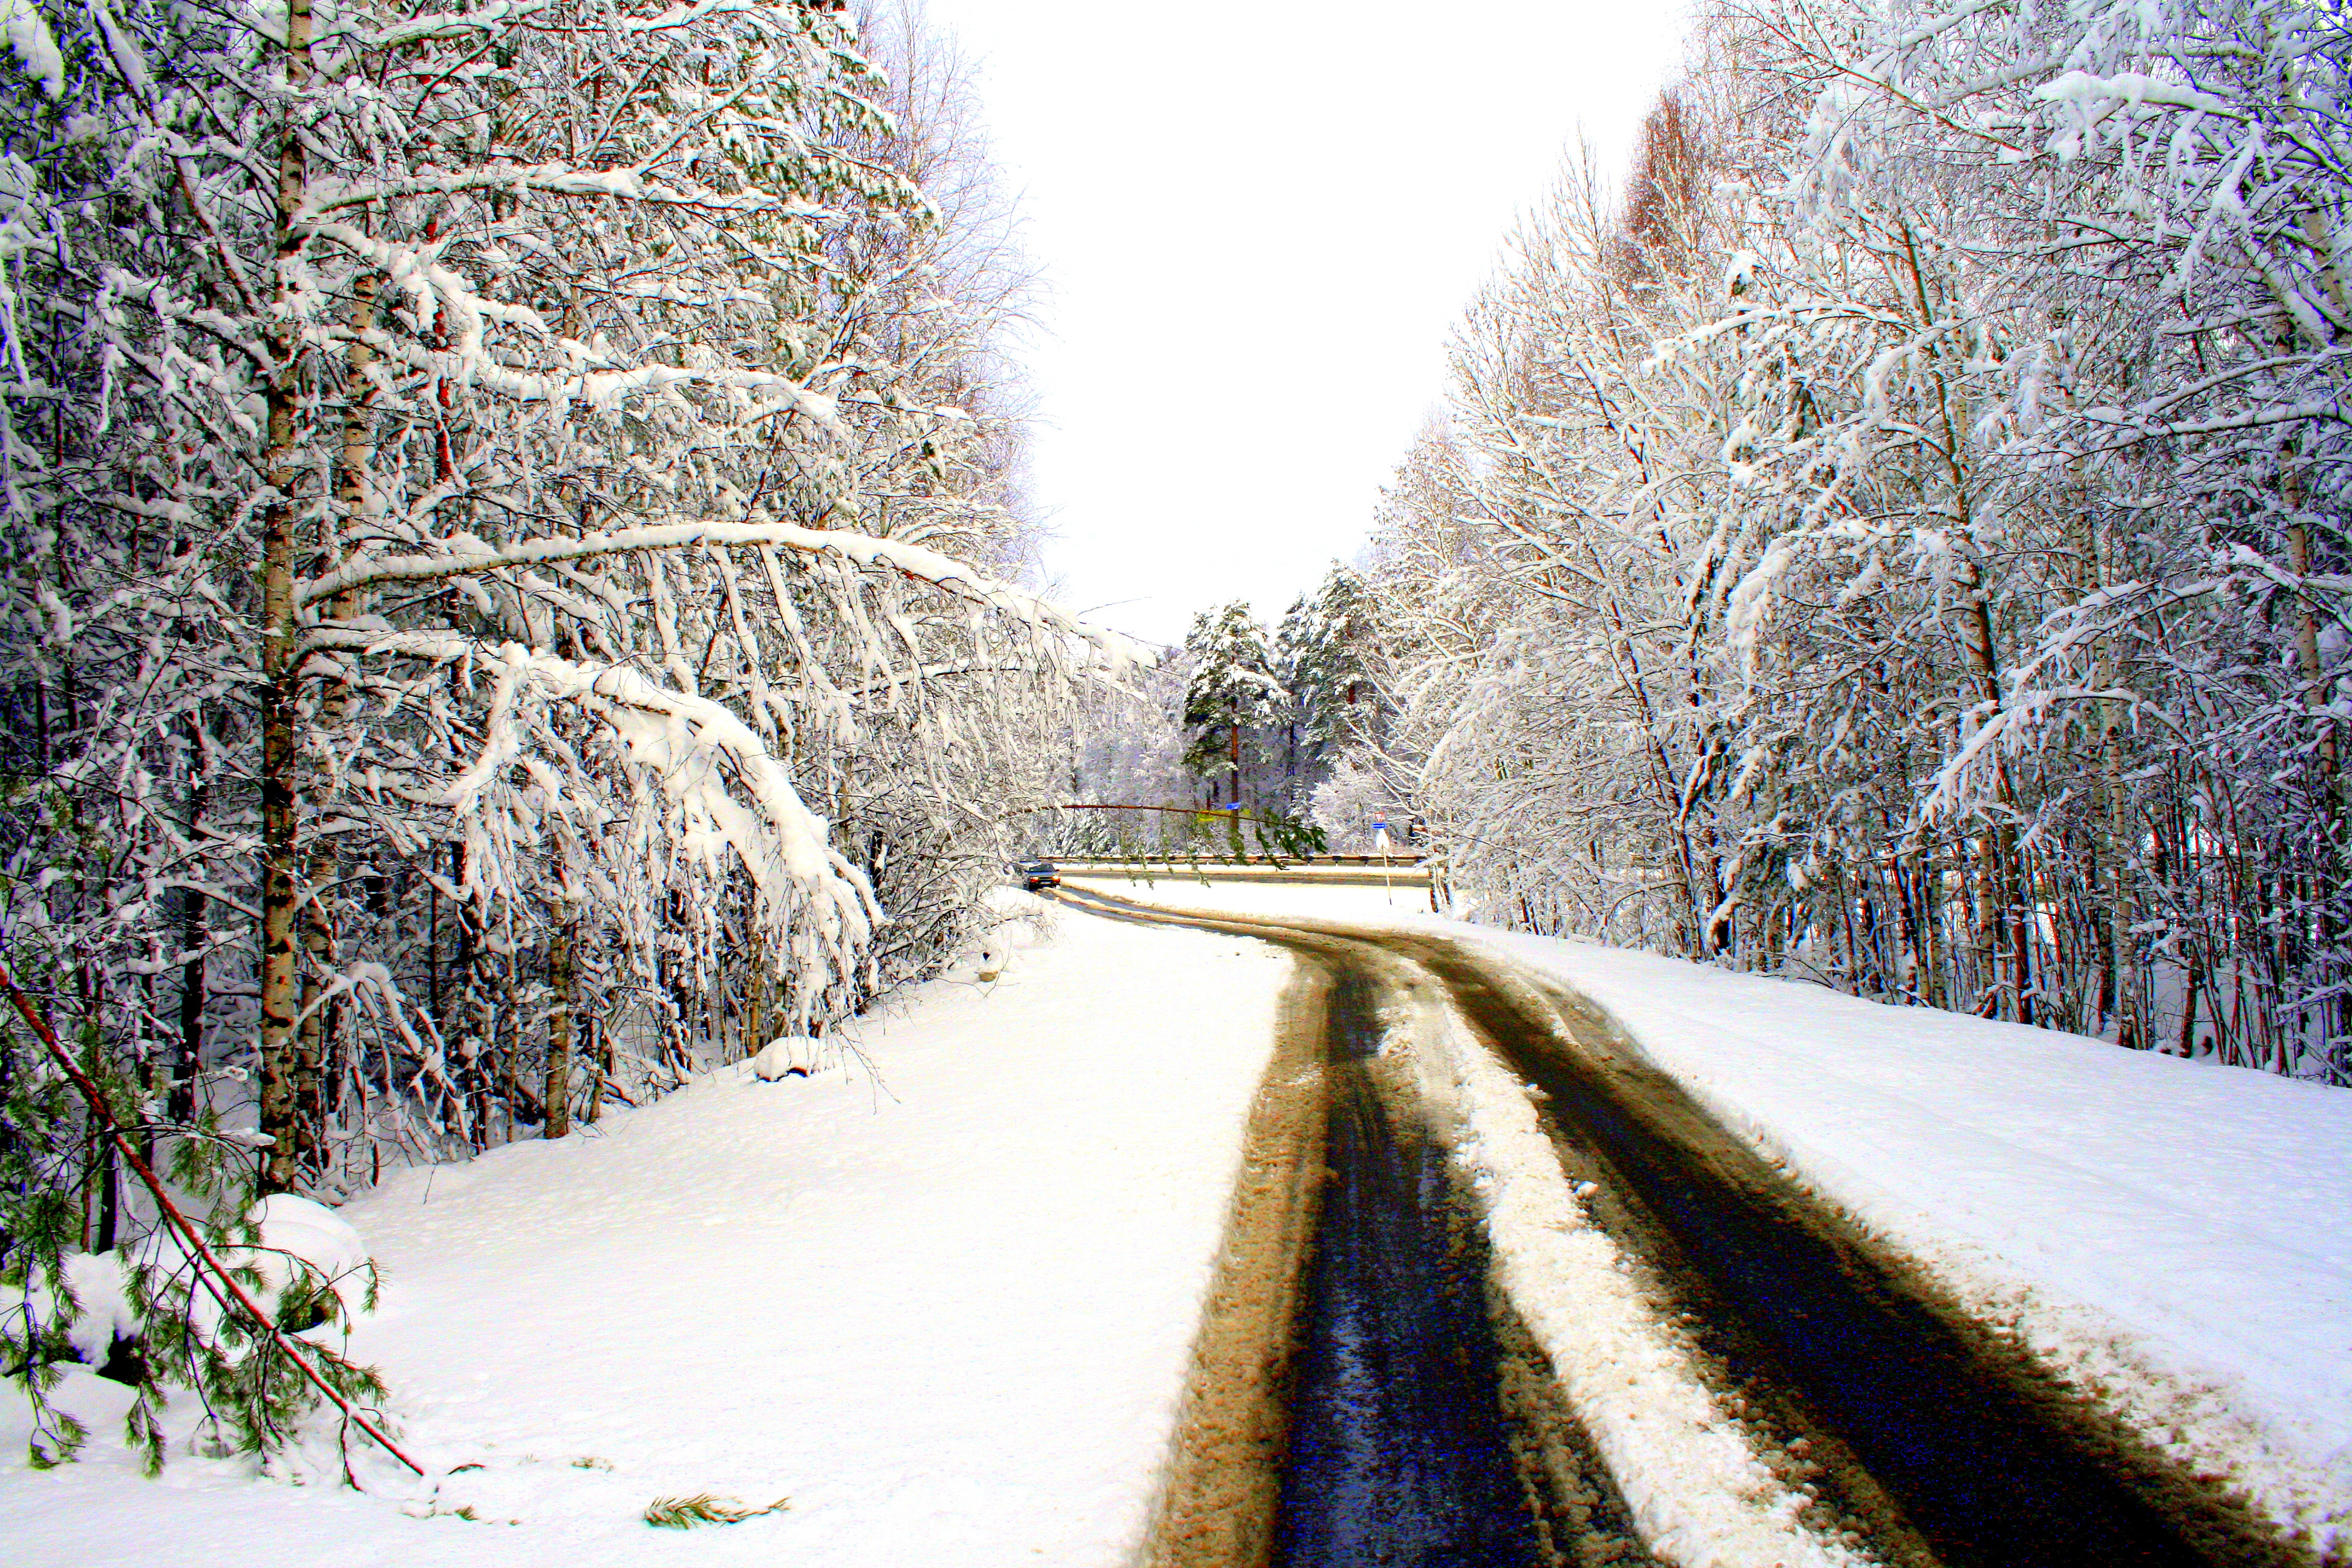
tree, nature, forest, branch, snow, winter, plant, road, frost, spring, autumn, weather, contrast, closeup, season, waterway, grey, dacha, woodland, freezing, living nature, woody plant, rain and snow mixed